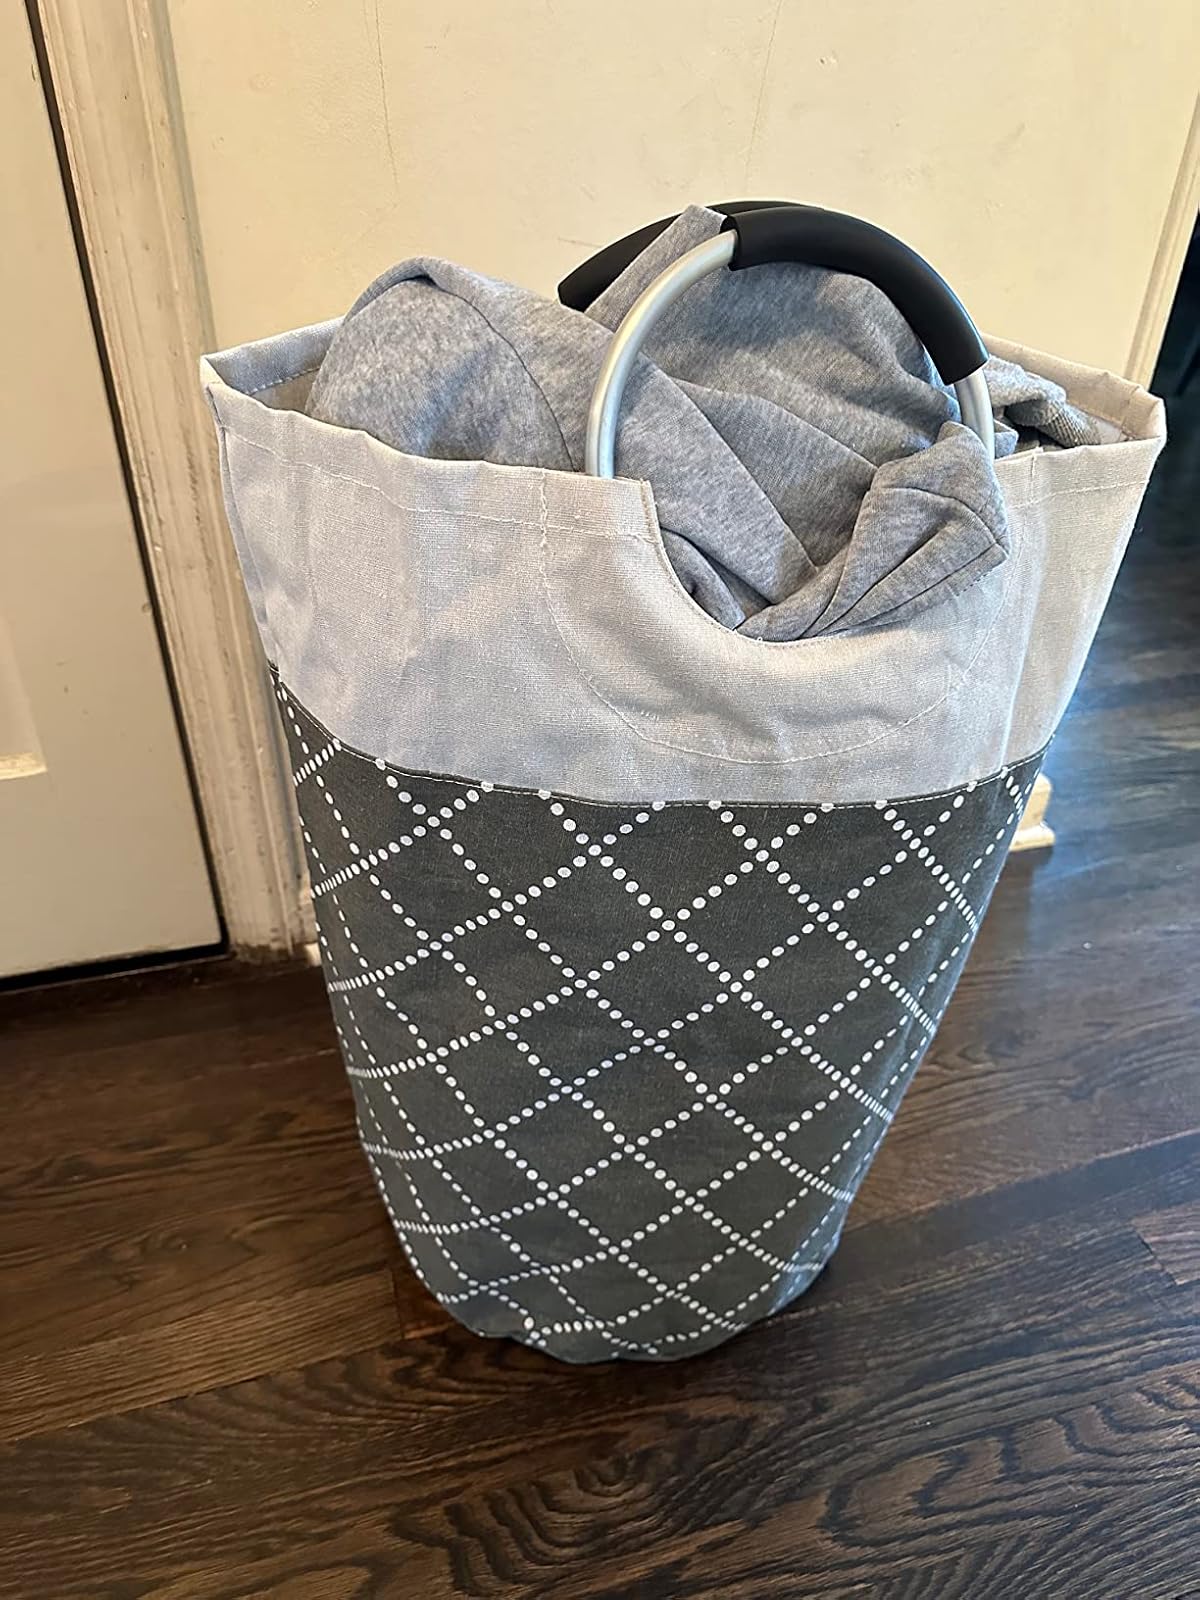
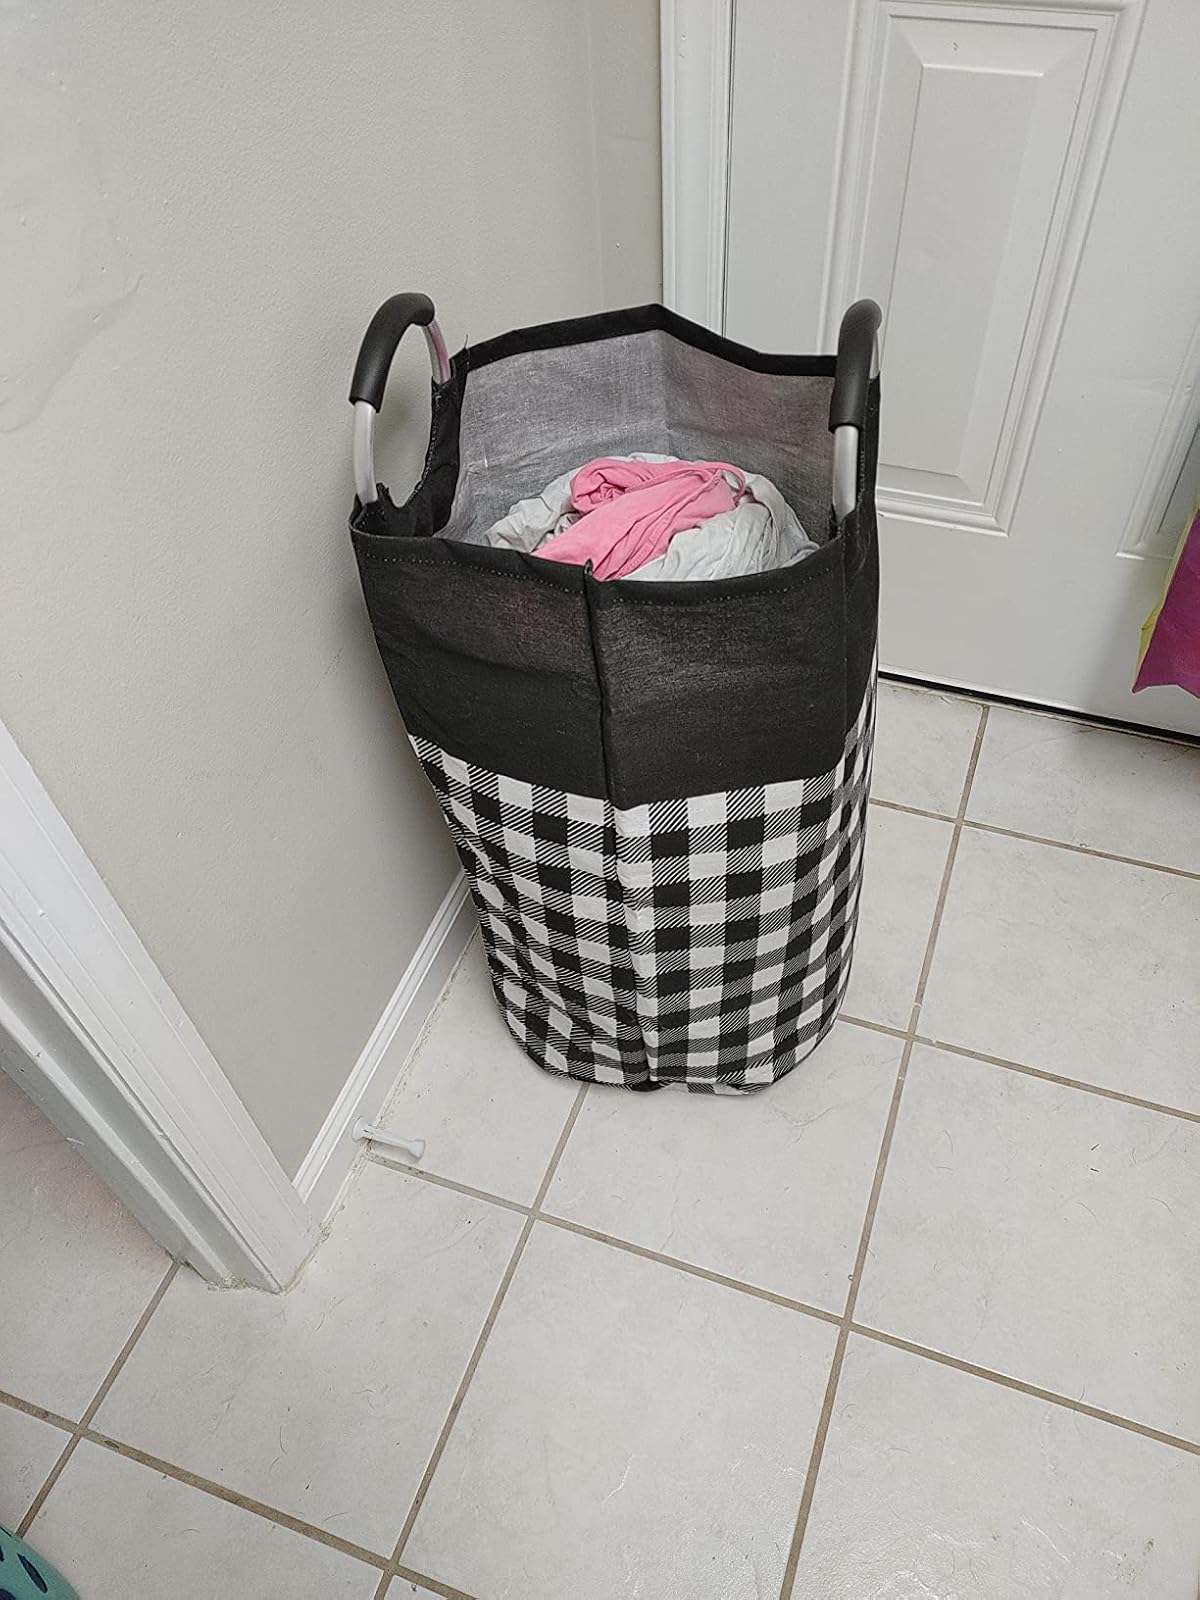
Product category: items_hamper
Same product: no